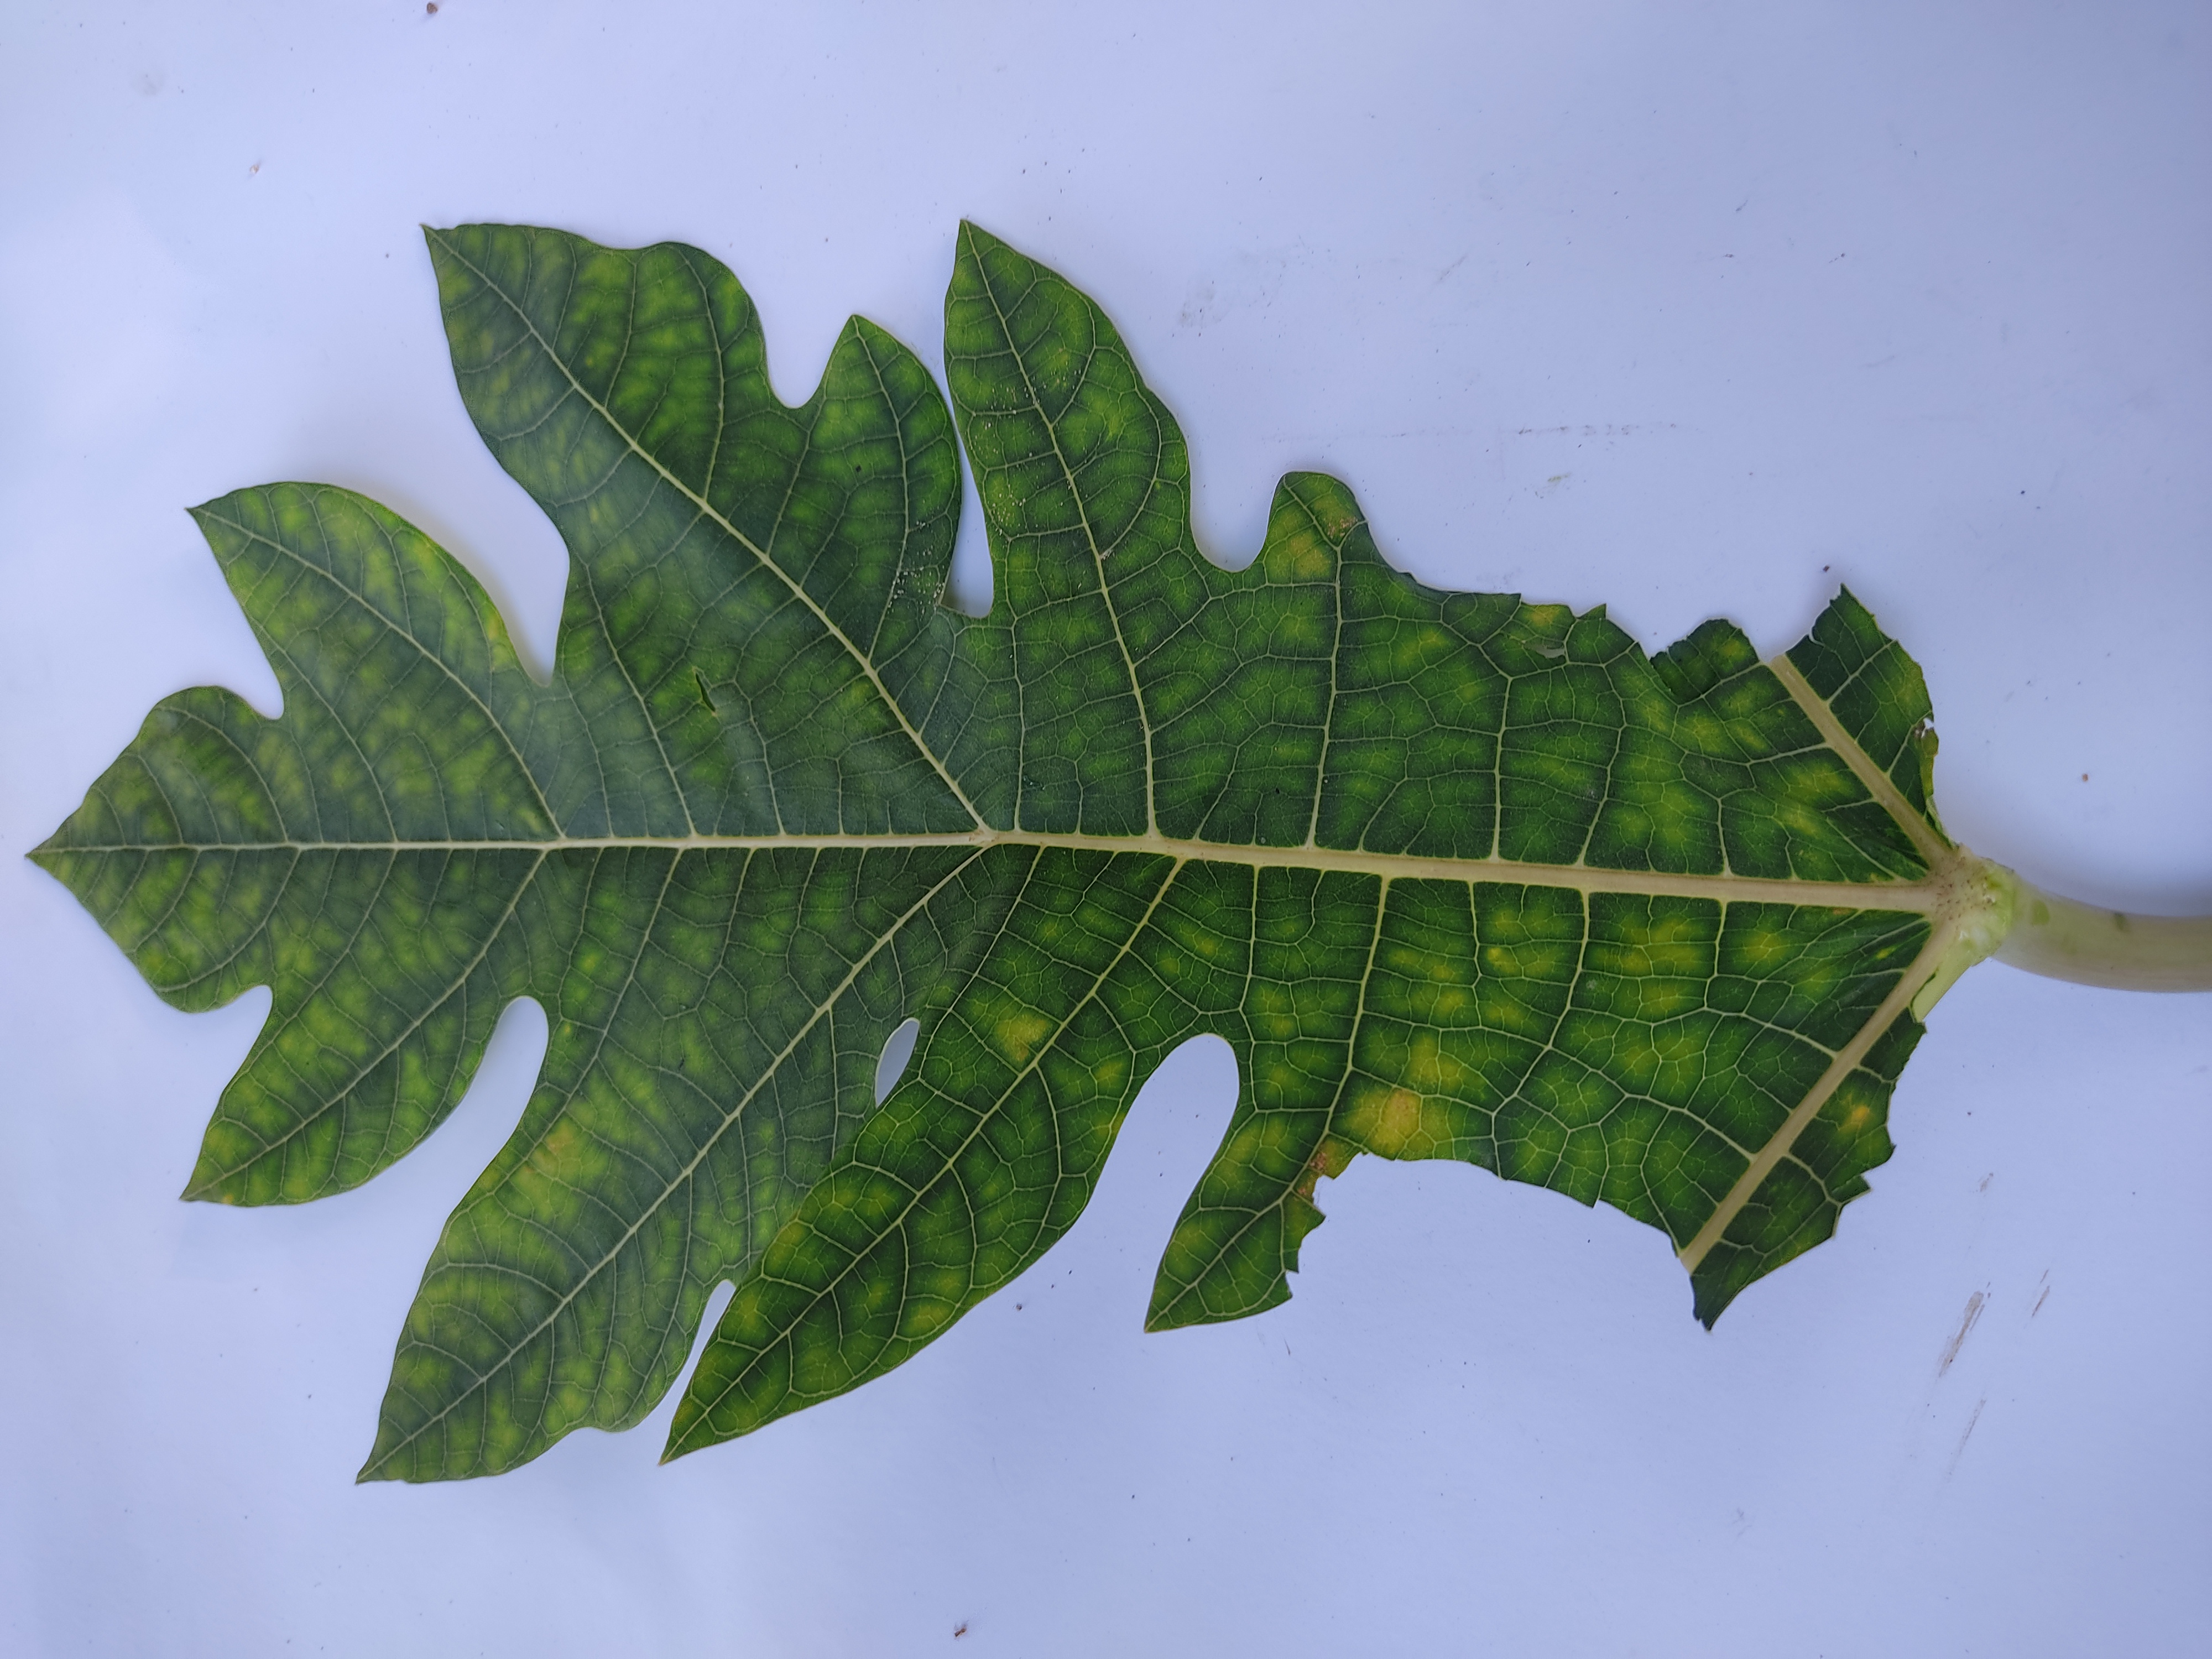
Label: Ring Spot